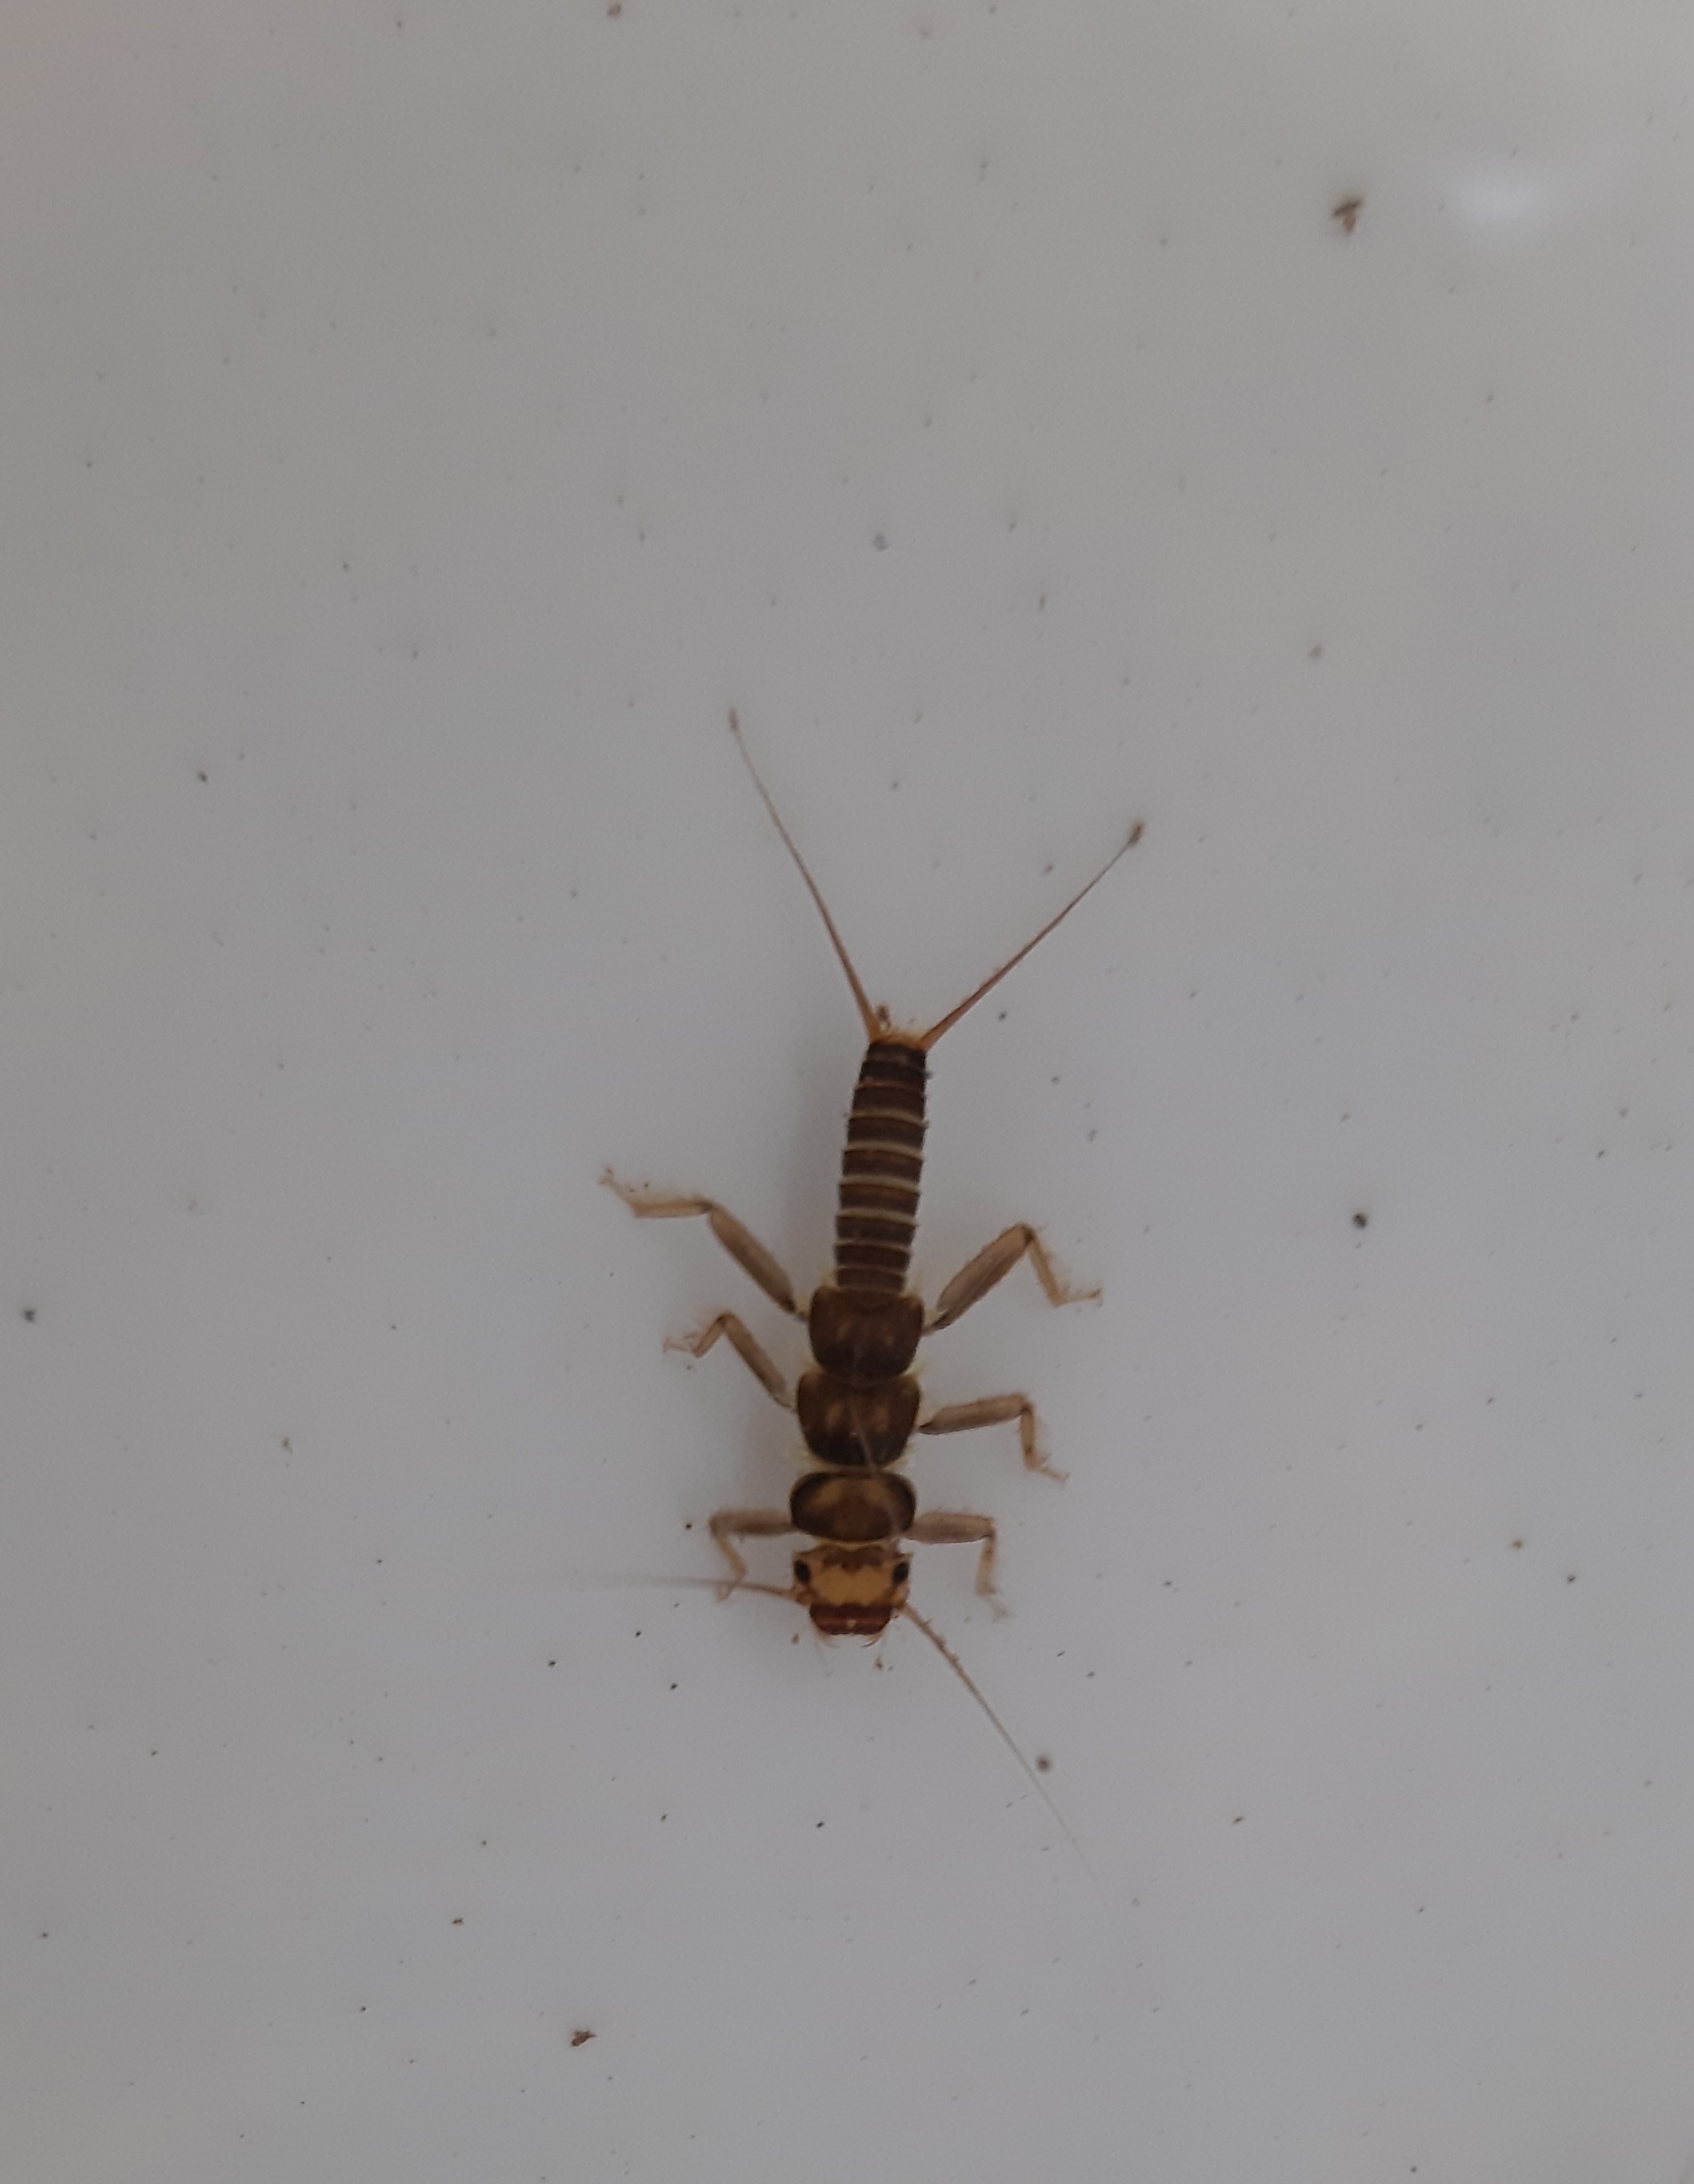
Macroinvertebrate group: stoneflies